A Supplement to the Journey to the West

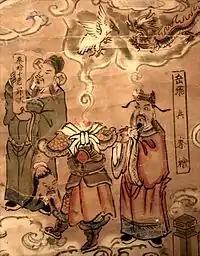
The headless ghost of Yue Fei confronting the recently deceased spirit of Qin Hui in hell. From a 19th-century Chinese Hell Scroll.

The "Supplement"'s episode of the torture of Qin Hui in hell has many elements that appeared in earlier fictional literature. The idea of someone serving as an adjunct king of hell was first mentioned in a collection of oral traditions called "Popular tales of the Record of the Three Kingdoms", the literary ancestor of the "Romance of the Three Kingdoms." This was one of five such compilations printed in the "Newly Published, Fully Illustrated Pinghua" series during the reign of Yuan Emperor Yingzhong (1321-1323). It was later popularized in Feng Menglong's "Stories Old and New" (1620), a collection of original works and earlier oral traditions. The tale entitled "Sima Mao Disrupts Order in the Underworld and Sits in Judgment" is about a poor Han dynasty scholar named Sima Mao who is constantly passed over for promotion to various government posts in favor of wealthy men who underhandedly pay for their positions. Sima writes a poem criticizing the celestial hierarchy and claims he could do a better job at righting wrongs than the king of hell. The Jade Emperor of heaven initially wishes to punish Sima for his blasphemy, but the embodiment of the Planet Venus talks him into letting the scholar act as the King of Hell for twelve hours to test his worth. Sima is given Yama's throne under the stipulation that he will enjoy success in his next life if he solves hell's most difficult cold cases, but will be damned never to be reborn into the human realm if he fails. He tries four cases involving famous Han dynasty personages—Han Xin, Peng Yue, Liu Bang, etc.—and passes sagely verdicts. For his great deed, Sima and his wife are born into wealth in their next lives.